Ki Teitzei

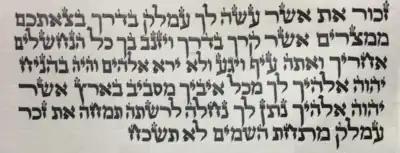
The maftir as it appears in a Torah scroll

In the maftir reading of Deuteronomy 25:17–19 that concludes the parashah, Moses enjoined the Israelites to remember what the Amalekites did to them on their journey, after they left Egypt, surprising them and cutting down all the stragglers at their rear. The Israelites were enjoined never to forget to blot out the memory of Amalek from under heaven. The second open portion ends here with the end of the parashah.